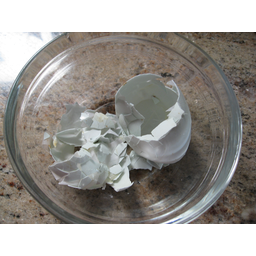
Label: trash